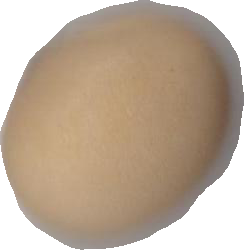
Variety: Anjasmoro